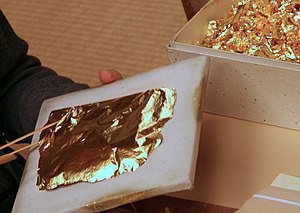
Guld / Egenskaber
Guld kan forarbejdes til ekstremt tyndt folie, kaldet bladguld.
Guld er grundstof nummer 79 i det periodiske system og har det kemiske symbol Au. Under normale tryk- og temperaturforhold optræder dette overgangs- og ædelmetal som et meget tungt, yderst formbart gult metal.